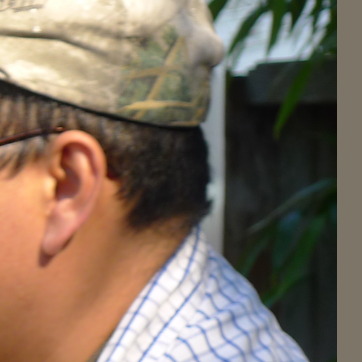
Material: hair